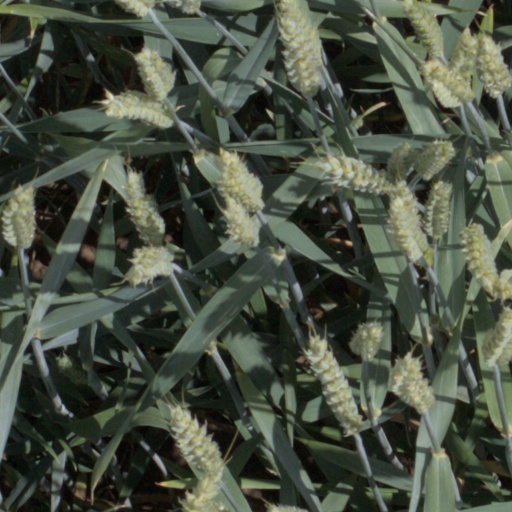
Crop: wheat